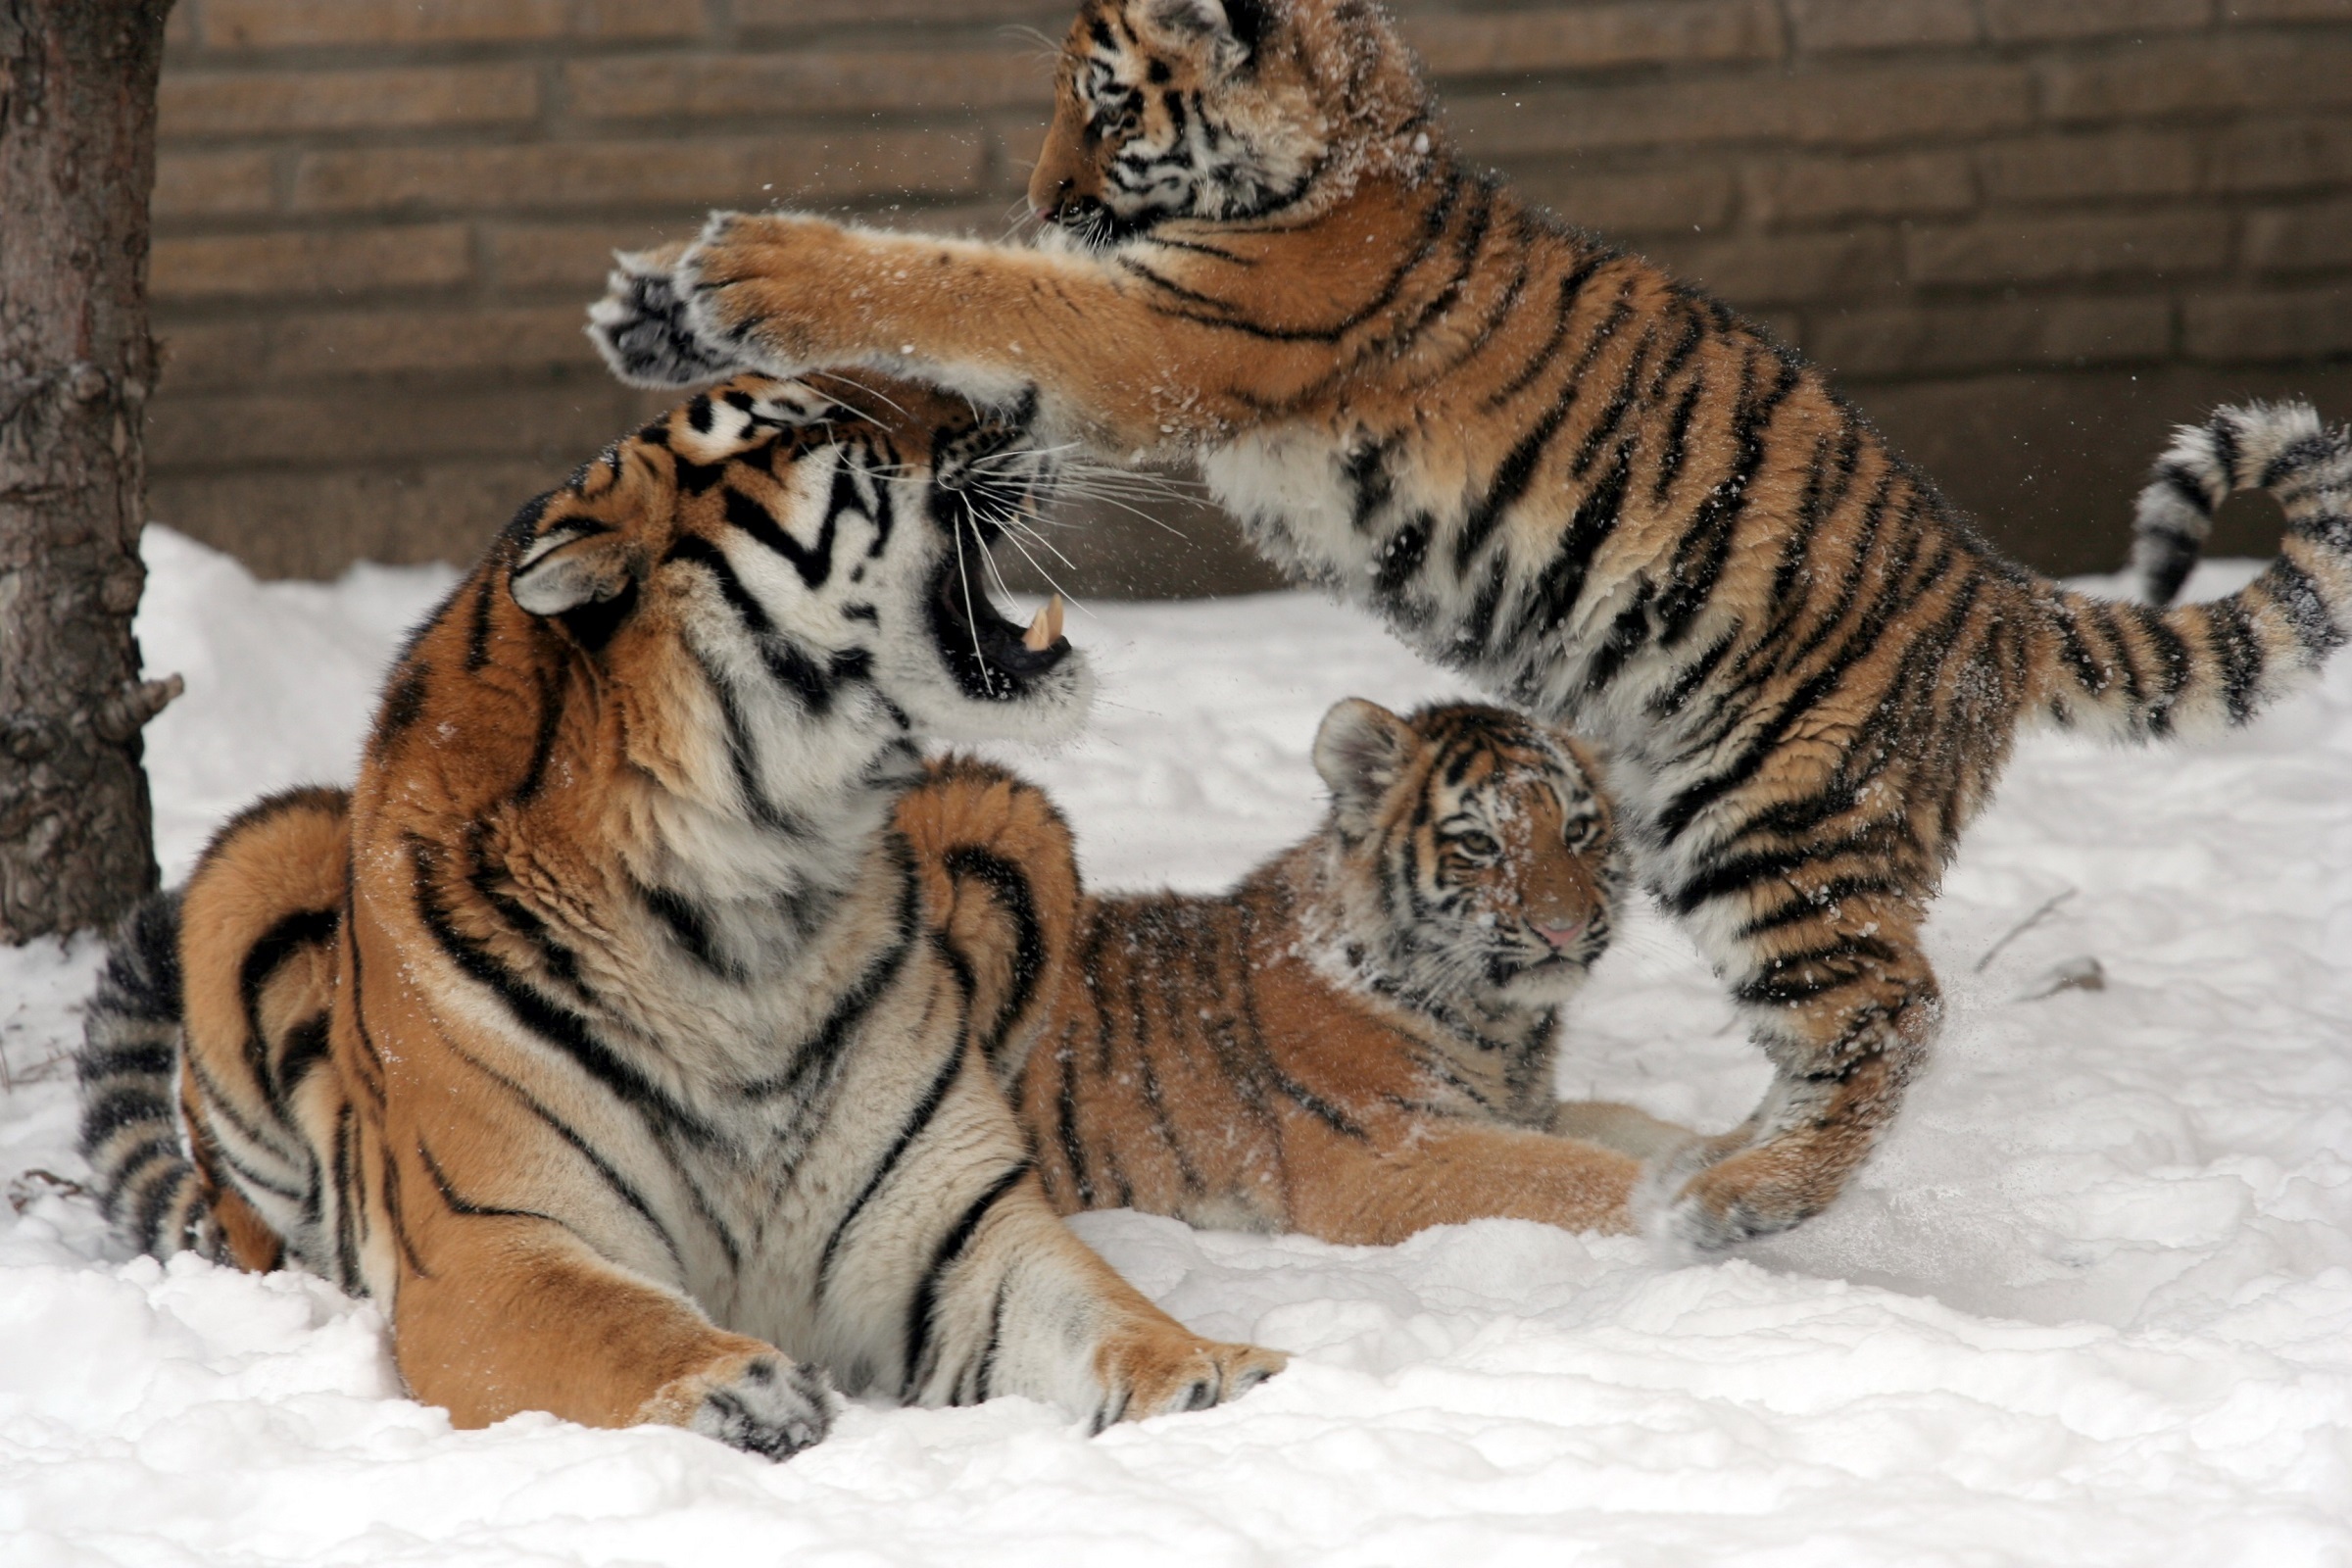
nature, snow, winter, female, wildlife, zoo, fur, young, feline, mammal, predator, fauna, big cat, mother, tiger, stripes, endangered, vertebrate, carnivore, cubs, hunter, tigers, powerful, big cats, cat like mammal